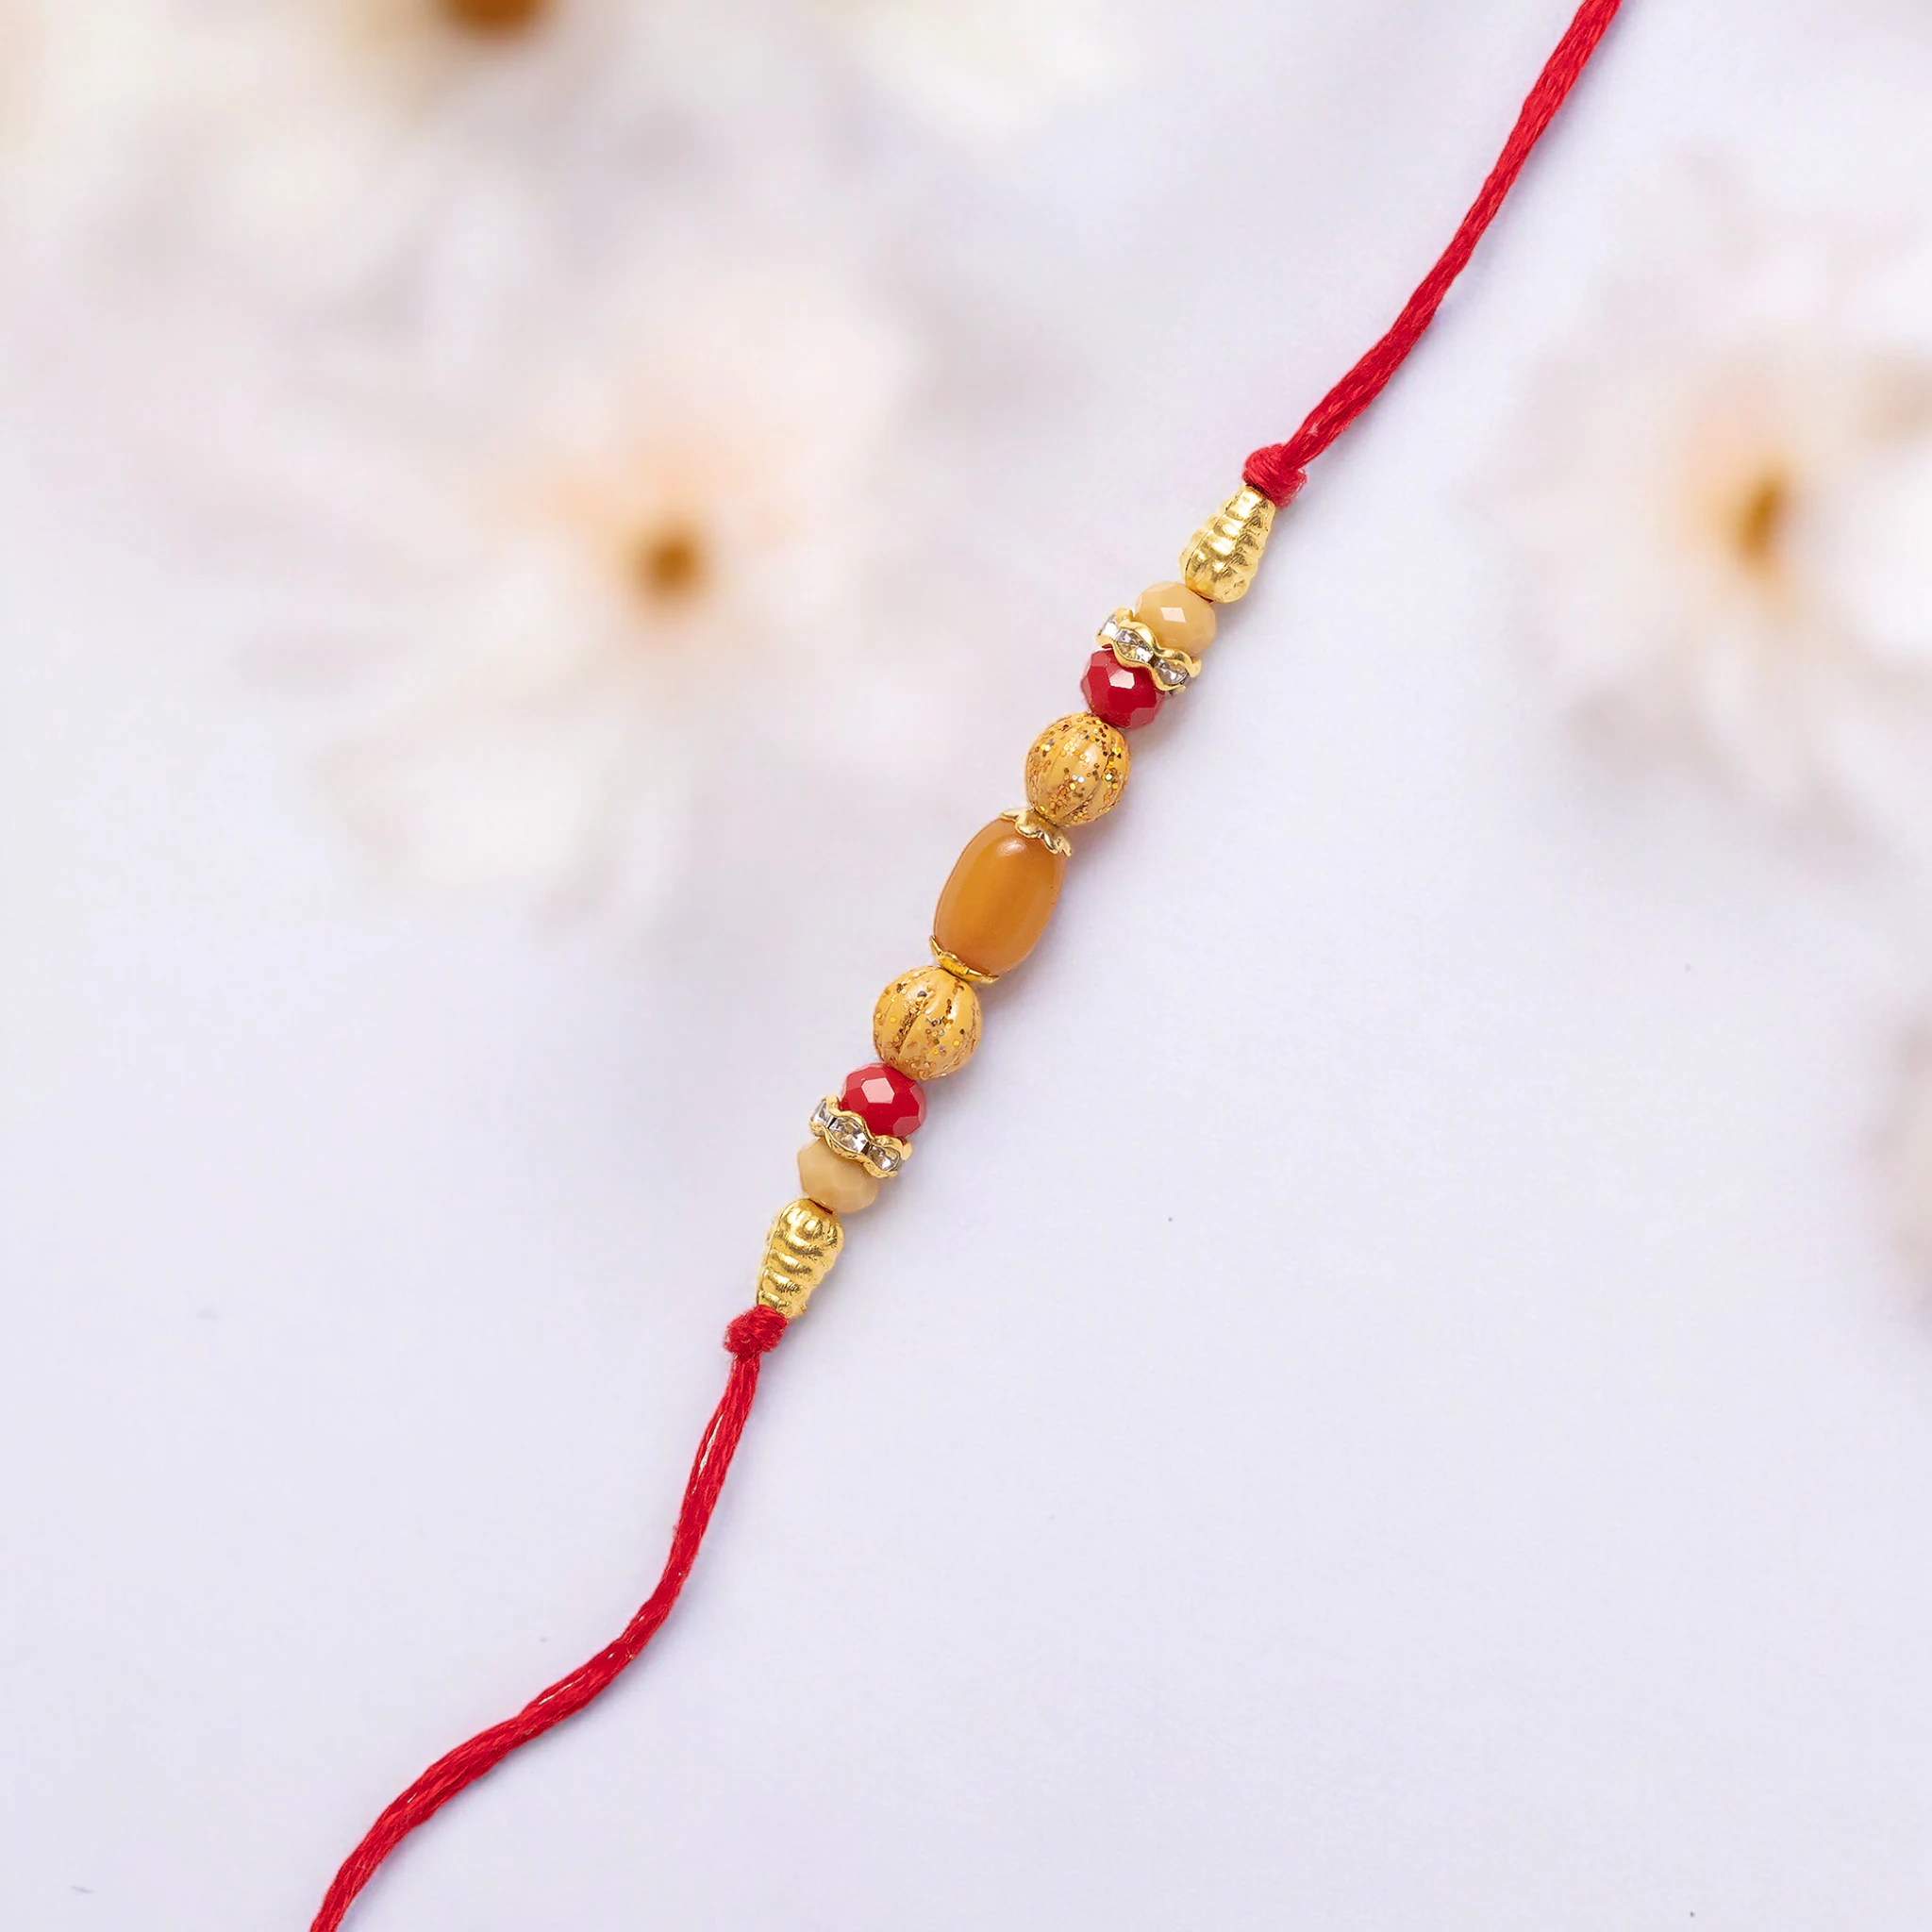
SIIMRON Style Wooden Moti for Brother with Best Wishes Premium Rakshabandhan Rakhis Pack of 03 With Free Greeting Card
Type: Rakhis
Brand: Simron
Price: Rs. 309
SIMRAN JEWELS Wooden Moti Design RAKHI UNIQUE LOOK: Our exclusive collection has lovely handcrafted Rakhi to complement the creative and unique look. MADE IN INDIA: All our products are manufactured in India and are exclusively crafted to adorn your persona. Designer rakhi - a touch of modernity into the traditional and sacred thread of rakhi. The rakhi thread is introduced for the celebration of the festival of rakhi that is also known as Raksha Bandhan. Rakhi is the festival of expressing feelings of love. Thus what can be better than expressing it to your loving brother by bringing a designer rakhi for him this year. Gift your brother this wonderful and fabulous looking rakhi this Raksha Bandhan and express your love in the most amazing way.
Features: Send Love to Your Brother via Our Store acknowledge your love for Your Brother by sending this beautiful RAKHI with a Promise that your bond with him will grow stronger with each passing moment,Vocal For Local | Made in India Handmade Rakhis - High Quality Material Used. The designer patterns in the aesthetic style with shimmering glimpse highlights the true beauty of this traditional thread,Special Rakhi For The very special occasion to celebrate the undying bond of love between a brother and a sister
Included: 3N Rakhi 1N Kumkum & Chawal,1N Rakhi Card